Modern history of Ukraine

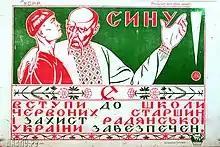
The Ukrainianization program aimed at fostering Ukrainian ethnic identity among the population of Ukraine. This 1921 recruitment poster uses Ukrainian orthography to convey its message, "Son, join the , and the defense of Soviet Ukraine will be ensured".

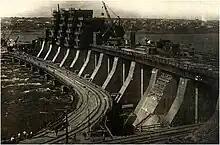
A 1934 photo of the DnieproGES hydropower plant, a heavyweight of Soviet industrialization in Ukraine.

Ukraine emerged as the concept of a nation, and Ukrainians as a nationality, with the Ukrainian National Revival which began in the late 18th and early 19th century. The first wave of national revival is traditionally connected with the publication of the first part of "Eneyida" by Ivan Kotlyarevsky (1798). In 1846, in Moscow the "Istoriya Rusov ili Maloi Rossii" (History of Ruthenians or Little Russia) was published. During the Spring of Nations, in 1848 in Lemberg (Lviv) the Supreme Ruthenian Council was created which declared that Galician Ruthenians were part of the bigger Ukrainian nation. The council adopted the yellow and blue flag, the current Ukrainian flag.